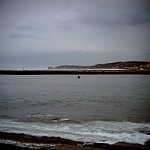
Label: sea